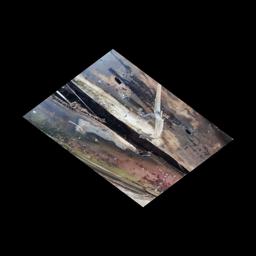
Label: PSEUDOSTEM WEEVIL